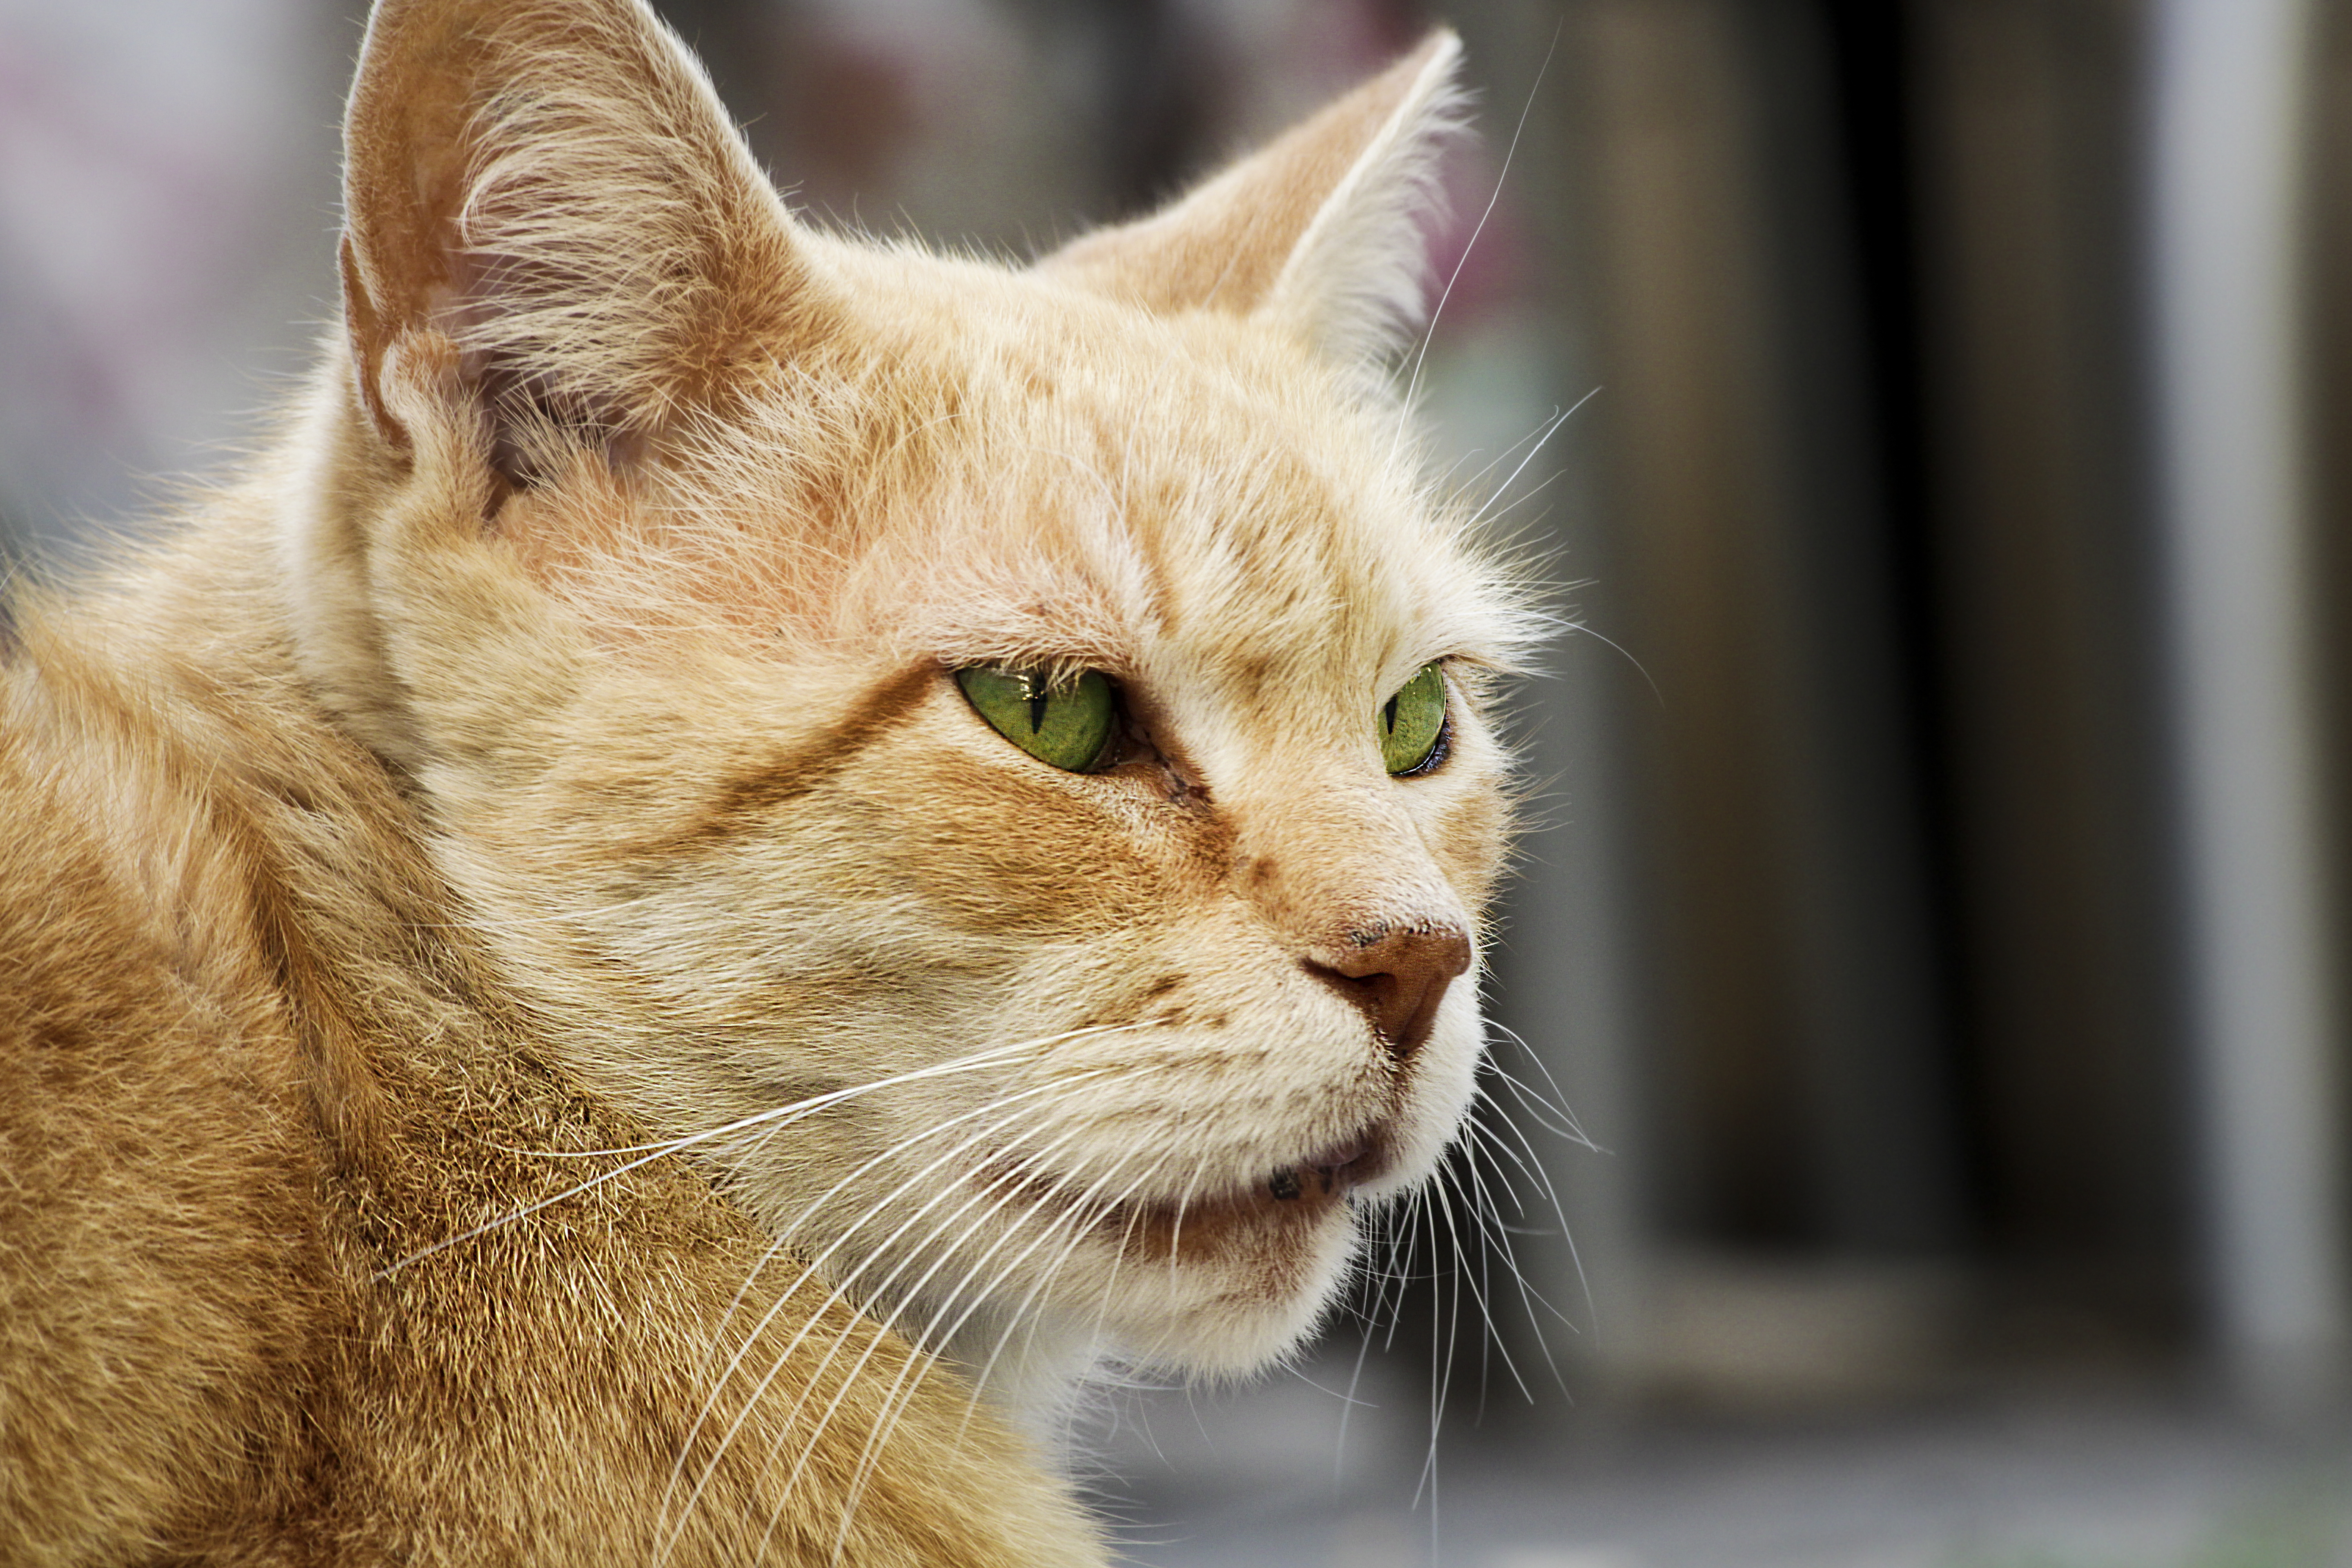
cat, mammal, vertebrate, whiskers, small to medium sized cats, felidae, tabby cat, carnivore, european shorthair, close up, snout, eye, aegean cat, domestic short haired cat, Arabian mau, asian, fur, fawn, australian mist, german rex, Ojos azules, kitten